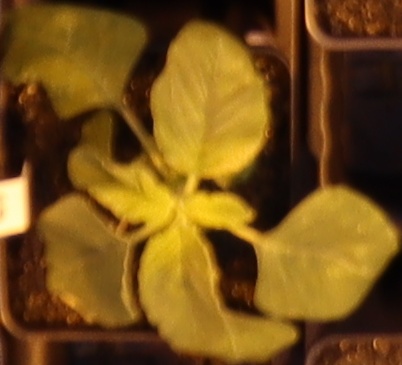
Label: Redroot Pigweed